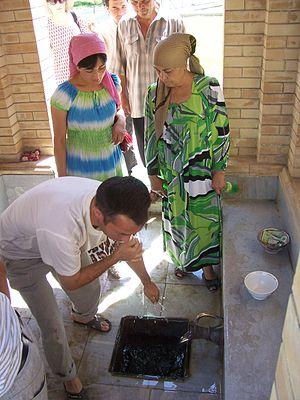
Source ""miraculeuse"" à l'endroit où repose le prophète Daniel
L'eau est une substance chimique constituée de molécules H₂O. Ce composé est très stable et néanmoins très réactif, et l'eau liquide est aussi un excellent solvant. Dans de nombreux contextes, le terme eau est employé au sens restreint d'eau à l'état liquide, ou pour désigner une solution aqueuse diluée.